Düsseldorf Volksgarten station

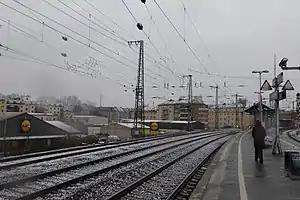
in Winter, 2014

Düsseldorf Volksgarten station is in the district of Oberbilk in central Düsseldorf in the German state of North Rhine-Westphalia. It is on the Cologne–Duisburg line and is classified by Deutsche Bahn as a category 5 station. it is served by Rhine-Ruhr S-Bahn lines S 1 and S 6 and by line 706 of the Düsseldorf tram network, which has an adjoining stop. In 2002, the number of entering, exiting and transferring passengers was around 10,000–15,000 per working day. It is one of the six most highly frequented railway stations in the city of Düsseldorf. It belongs to the tariff area of the Verkehrsverbund Rhein-Ruhr (Rhine-Ruhr Transport Association) and is located in fare zone 53: "Düsseldorf-Süd".